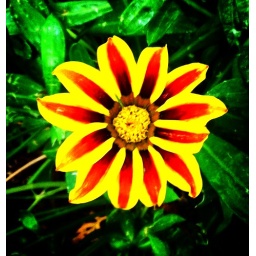
This beautiful flower is in one of the big pots we have on our back patio.